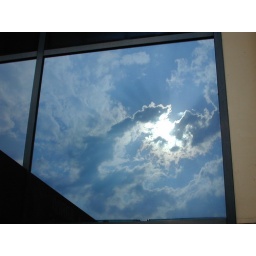
reflected sky on window at JFK airport in NY